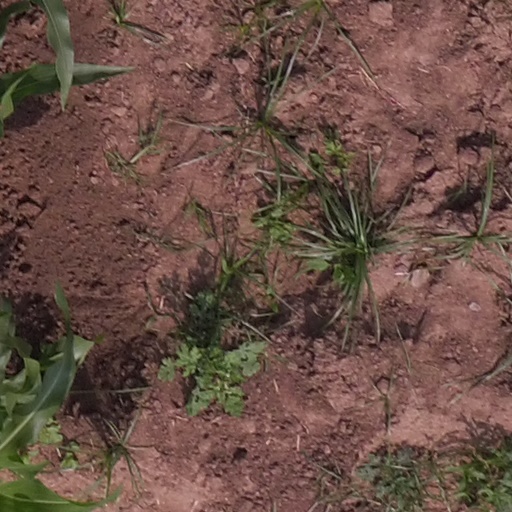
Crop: maize; corn